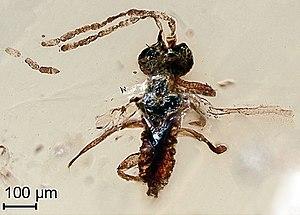
Myanmymar est un genre éteint de minuscules insectes hyménoptères térébrants de la famille des Mymaridae. Ce sont des parasitoïdes oophages.